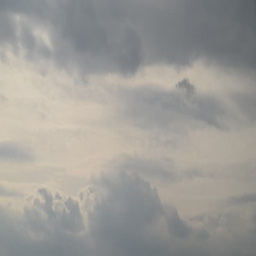
time lapse clip of white clouds in a dark sky